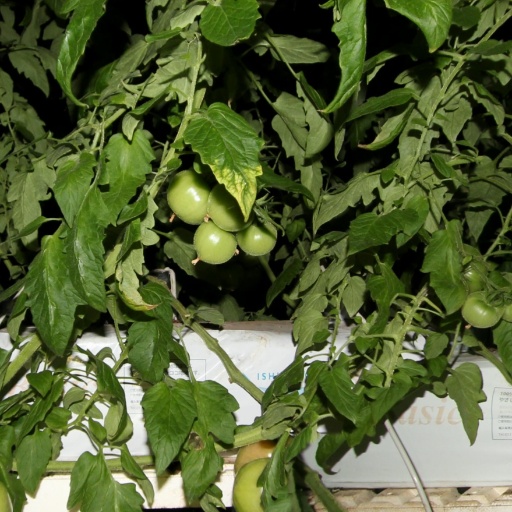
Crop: tomato